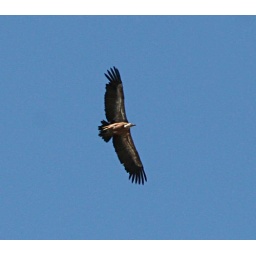
1 yegen flora and fauna - Griffon Vulture (occasionally seen in Yegen)